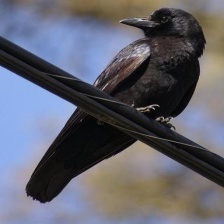
Species: CROW
Scientific name: CORVUS